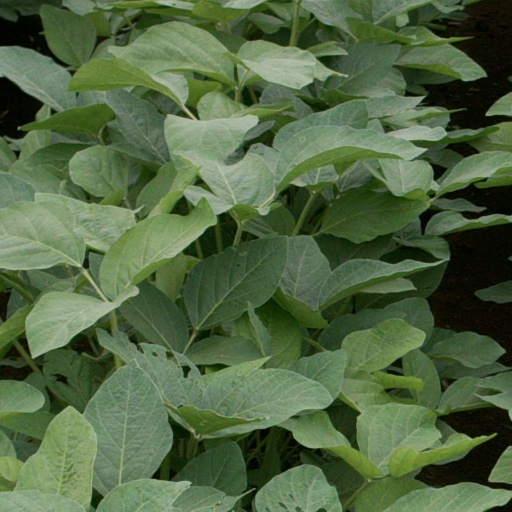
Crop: soybean